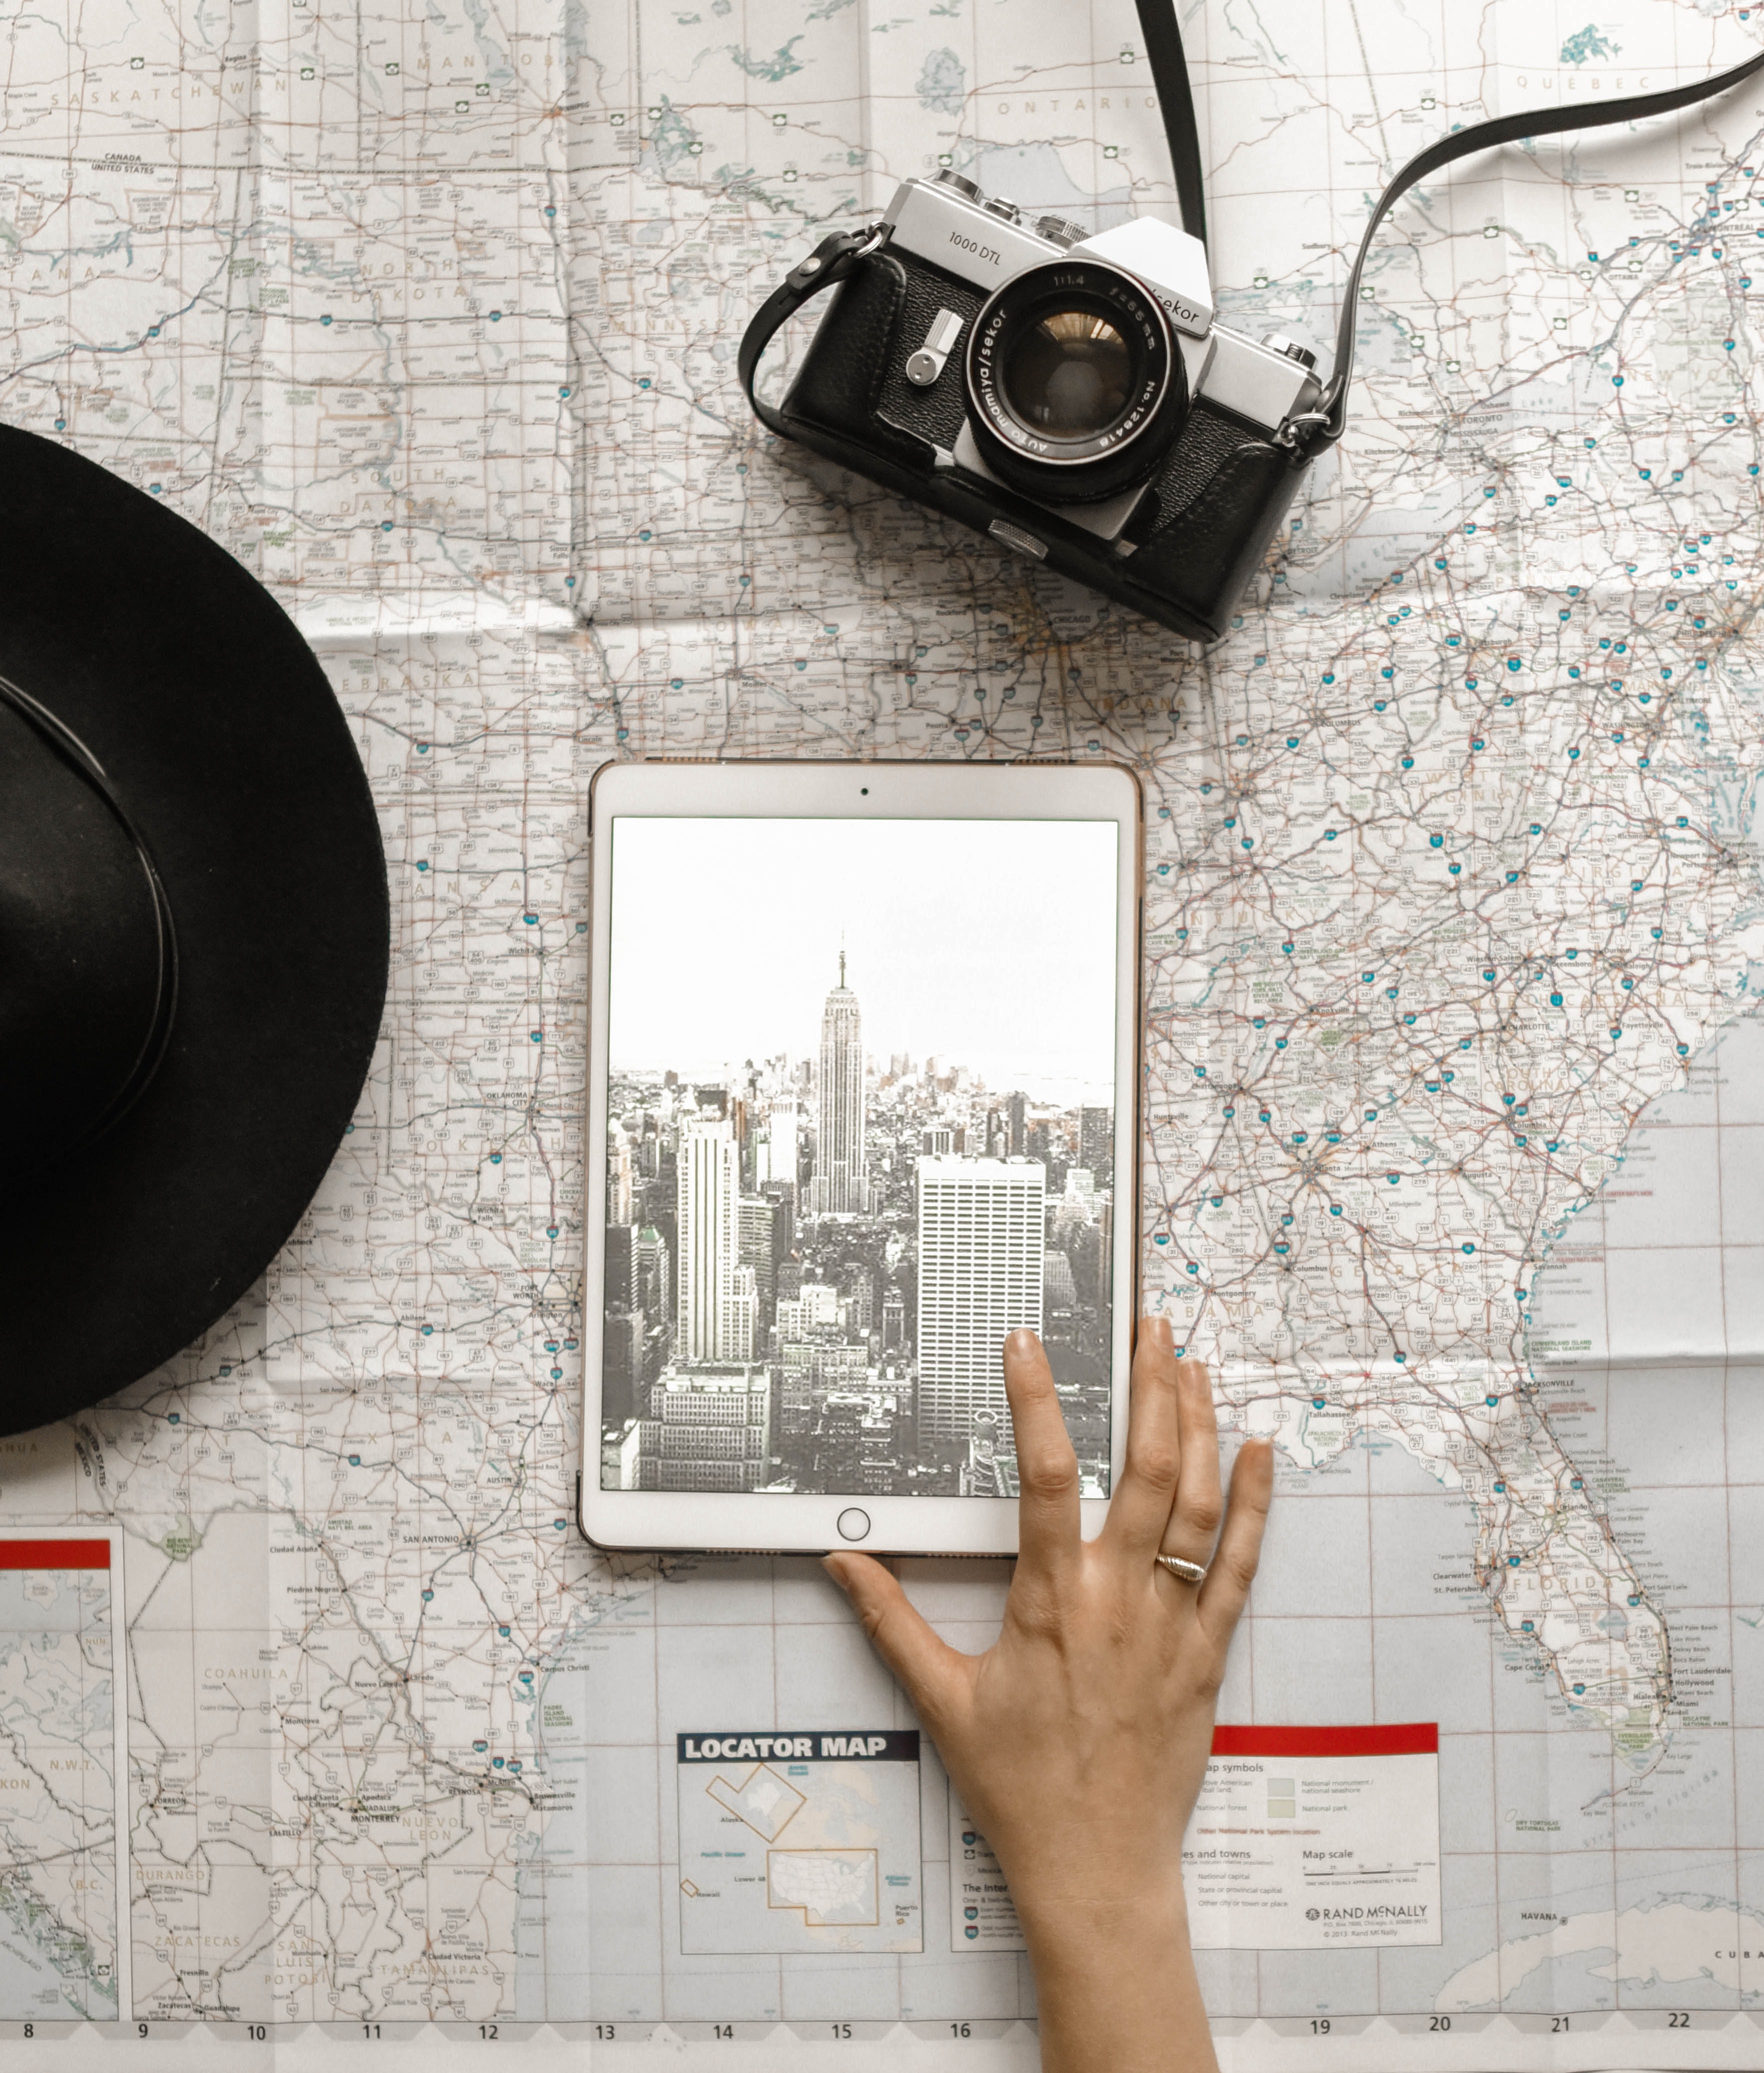
wall, design, tile, automotive design, photography, illustration, room, visual arts, still life photography, mural, art, drawing, interior design, style, ceiling